Dance

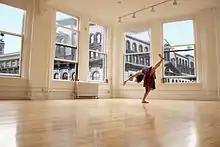
A dancer practices in a dance studio, the primary setting for training in classical dance and many other styles.

Folk dances vary across Europe and may date back hundreds or thousands of years, but many have features in common such as group participation led by a caller, hand-holding or arm-linking between participants, and fixed musical forms known as caroles. Some, such as the maypole dance are common to many nations, while others such as the céilidh and the polka are deeply-rooted in a single culture. Some European folk dances such as the square dance were brought to the New World and subsequently became part of American culture.